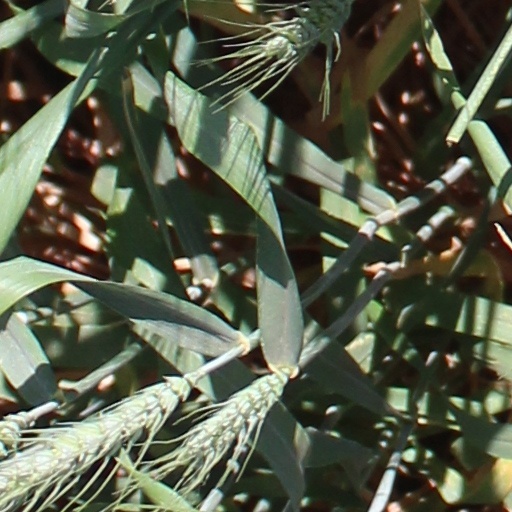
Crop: wheat